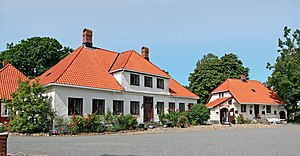
Stavern / Militærbyen
Kommandantboligen på Fredriksvern, orlogsstation og værft fra 1600-tallet og frem til 2002.
Stavern er en by og en tidligere norsk kommune i den nuværende Larvik kommune Vestfold og Telemark fylke. Indtil kommunesammenlægningen i 1988 var Stavern Norges mindste bykommune med et areal på kun 2,3 km². Stavern har siden fået sin bystatus tilbage og havde 5.732 indbyggere per 1. januar 2009.